Maroubra, New South Wales

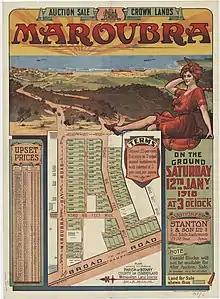
Maroubra subdivision plan, 12 January 1918, <a href="http%3A//digital.sl.nsw.gov.au/delivery/DeliveryManagerServlet%3Fembedded%3Dtrue%26amp%3Btoolbar%3Dfalse%26amp%3Bdps_pid%3DFL9012694">Z/SP/M8

Major residential development only began in the 1910s after Herbert Dudley, a real estate developer, subdivided the land into residential blocks. Herbert Dudley also lobbied for the extension of the tramline to Maroubra Junction in 1912, where he had built Dudley's Emporium which has just recently been redeveloped. In 1918 sixty-five allotments on Crown Lands bordered by Maroubra Bay Road, Cooper Street and Broad Road were auctioned by Stanton and Son Limited. The tram line was extended to Maroubra Beach in 1921.